Rhine-Neckar S-Bahn

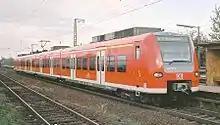
Line S1 S-Bahn train in the former Mannheim Rangierbahnhof station

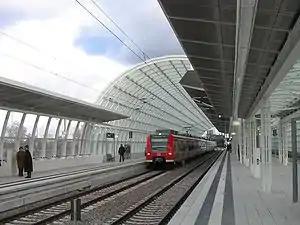
The Ludwigshafen-Mitte S-Bahn station

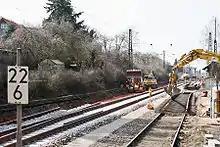
Construction between Kaiserslautern and Homburg

On 14 December 2003, the Rhine-Neckar area became the last large densely populated area in Germany with an S-Bahn system — planning had lasted over three decades and involved the cooperation of the states of Baden-Württemberg, Hesse and Rhineland-Palatinate. Following European-wide advertising for tenders, operation for 12 years from 2002 until 2015 was awarded to DB Regio.